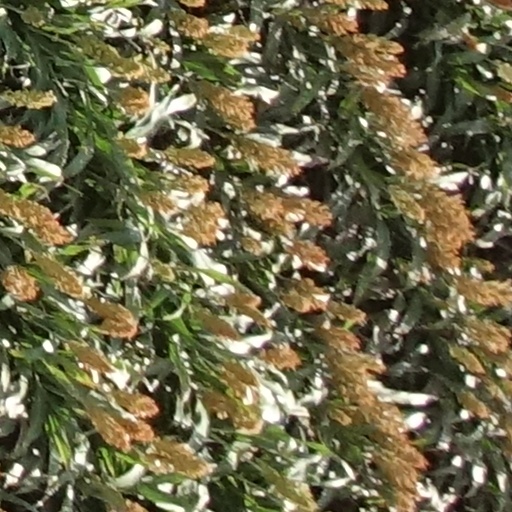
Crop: sorghum